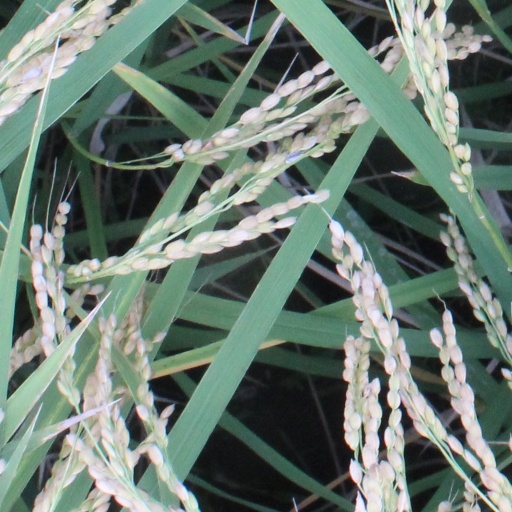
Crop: rice